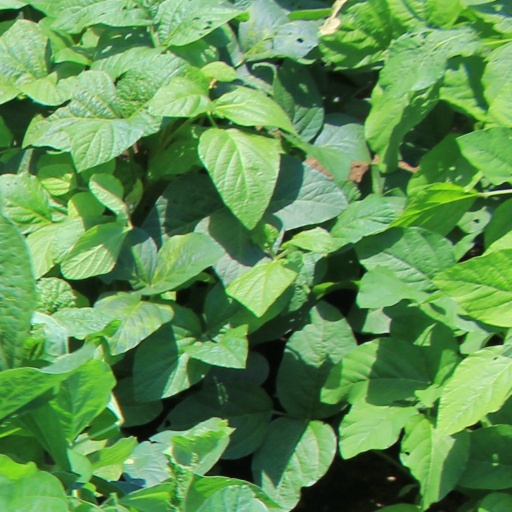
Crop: soybean